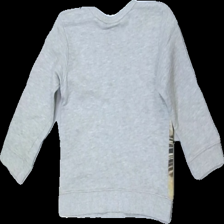
View: back
Type: Sweater
Category: Children
Brand: Lindex
Colors: Grey, Brown, Black
Material: ?
Pattern: Animal print
Cut: Regular
Size: 86
Season: All
Damage location: bottom center
Damage 2 location: top center
Damage 3 location: bottom right
Price range: 50-100
Recommended usage: Reuse
Description: grå tjocktröja med tiger på